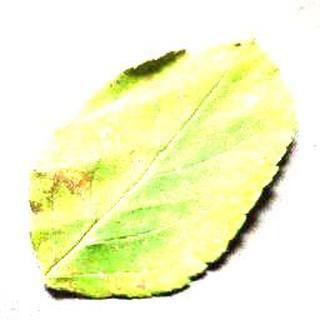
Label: apple_cedar_apple_rust